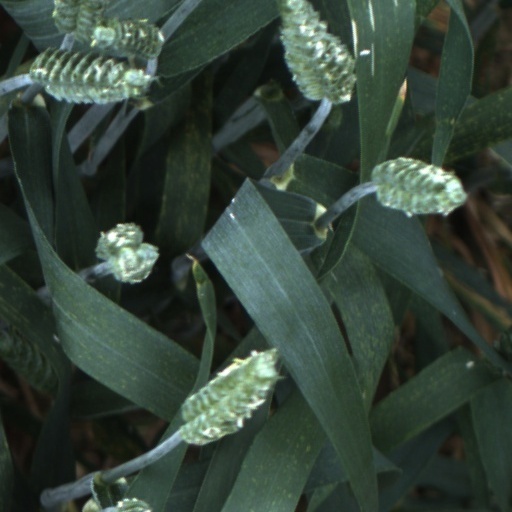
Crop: wheat